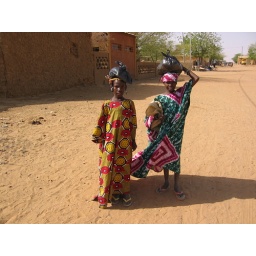
Young girls in traditional clothing